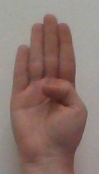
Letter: kaaf